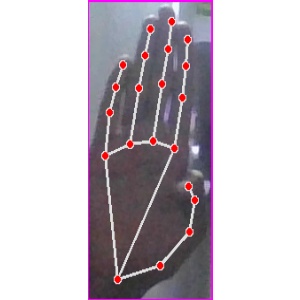
अक्षर: झ